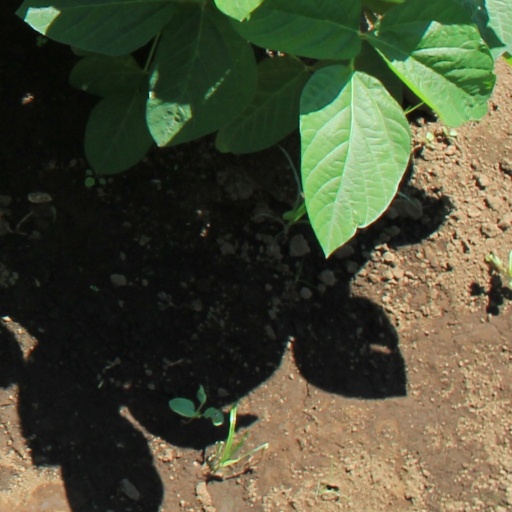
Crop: soybean